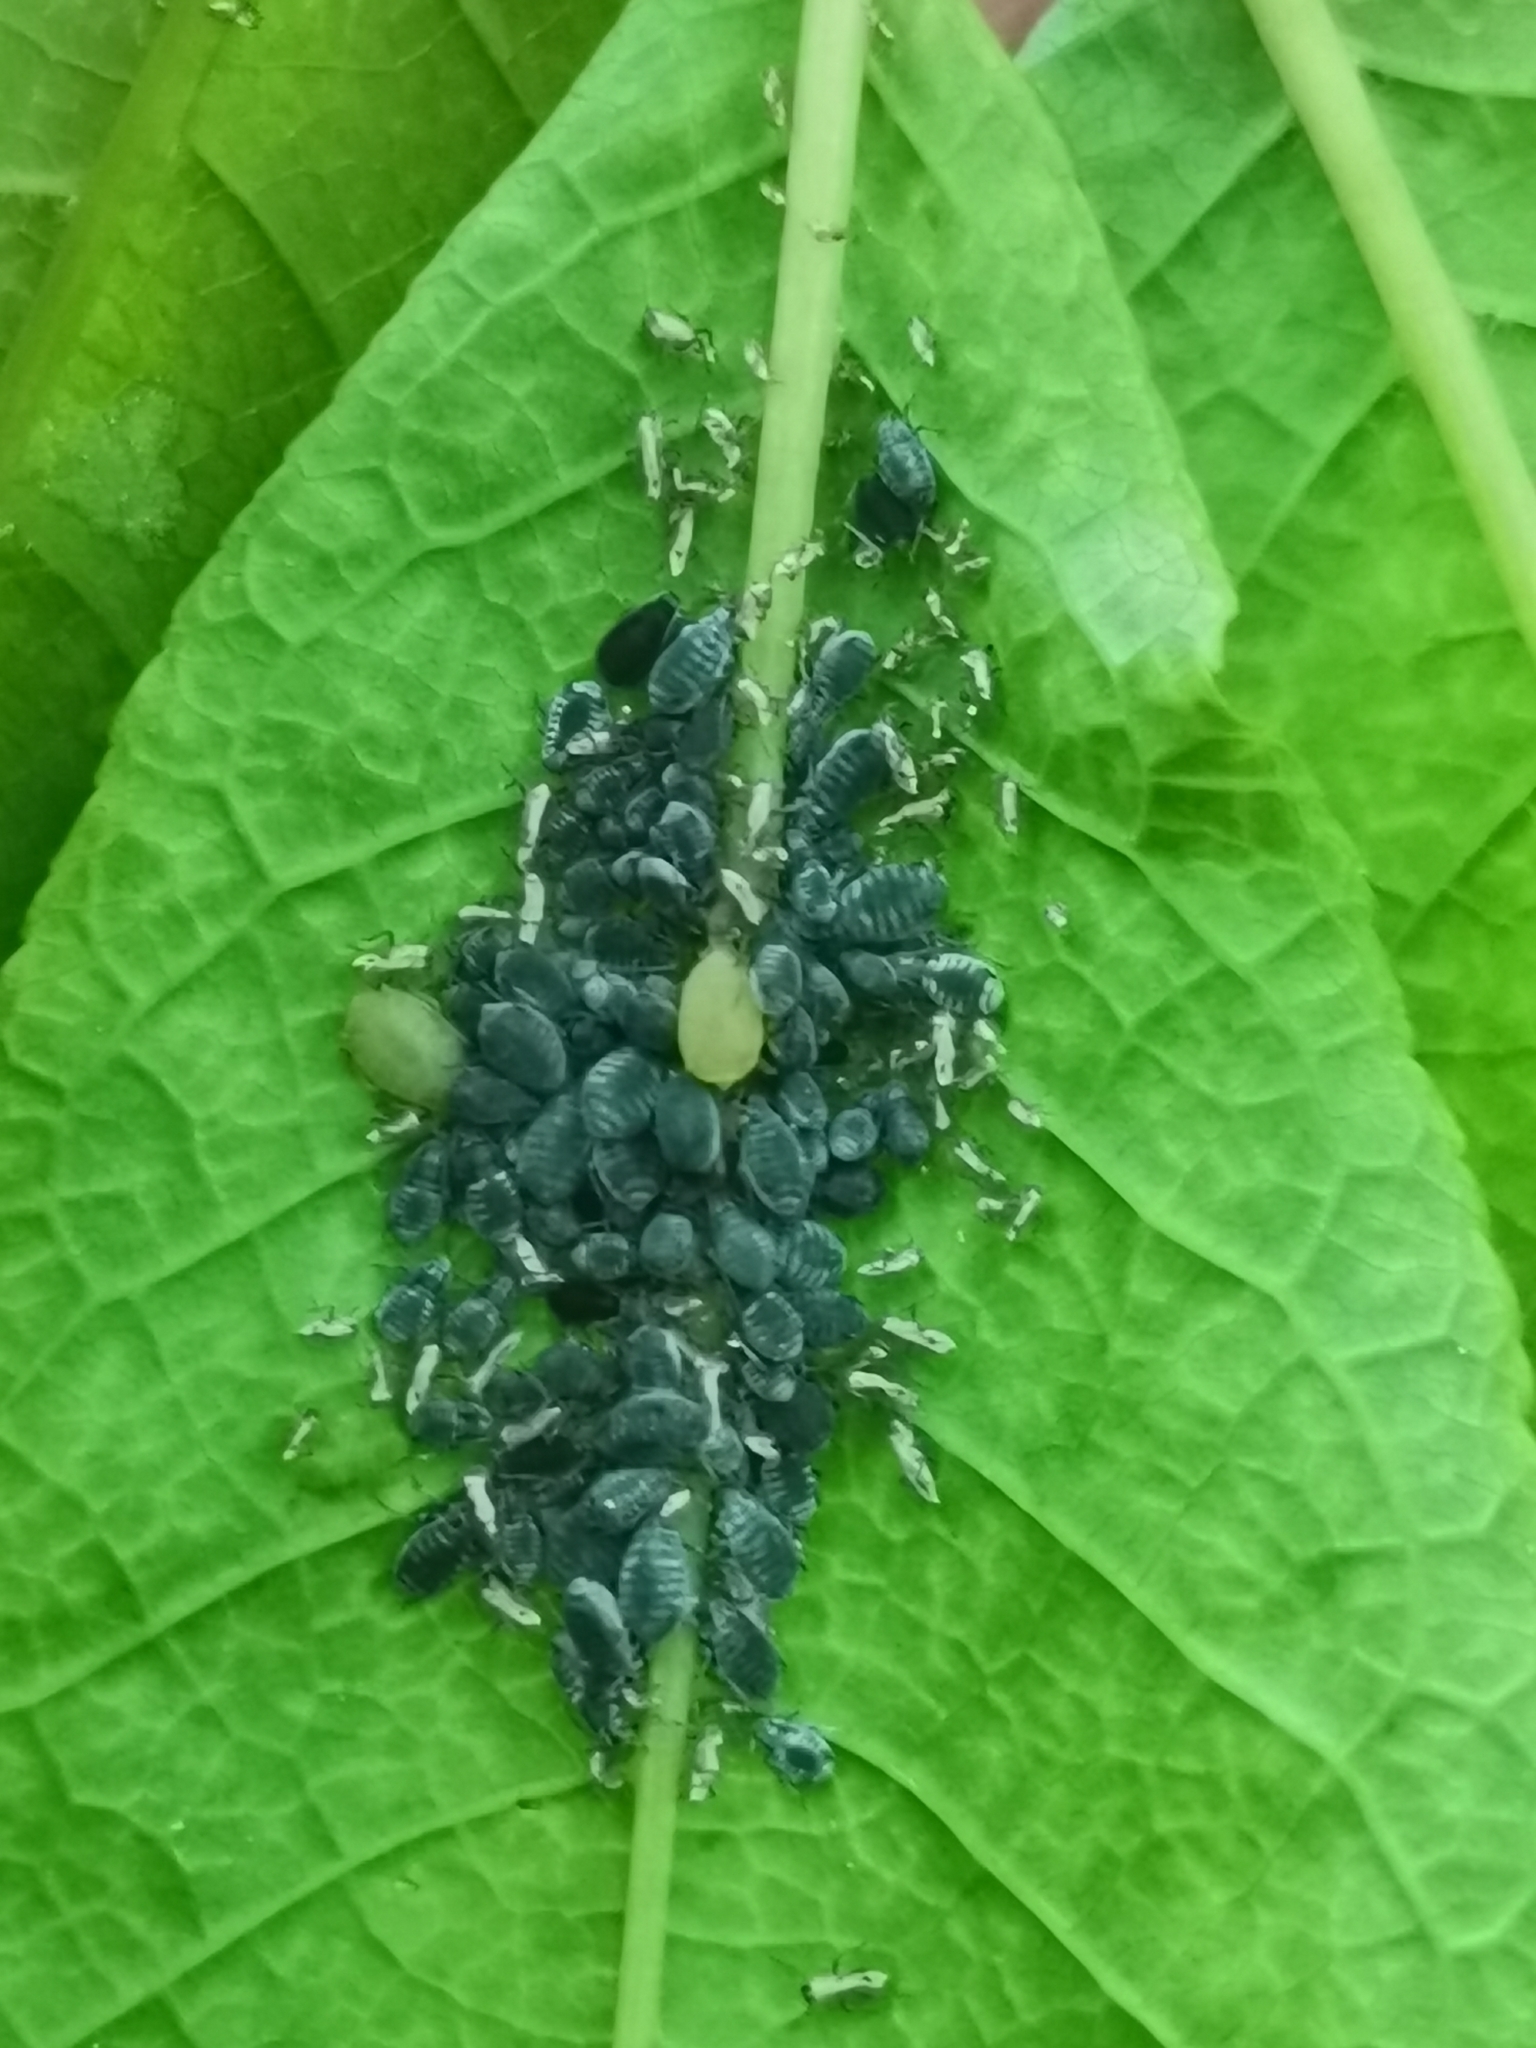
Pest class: bird_cherry_oat_aphid